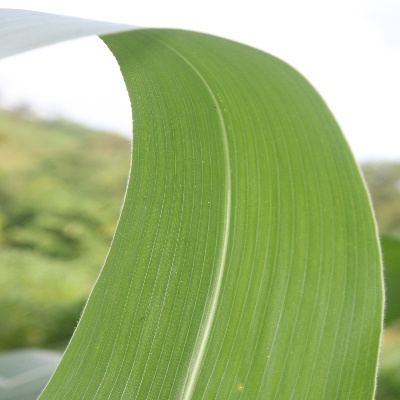
Crop: Maize
Condition: healthy